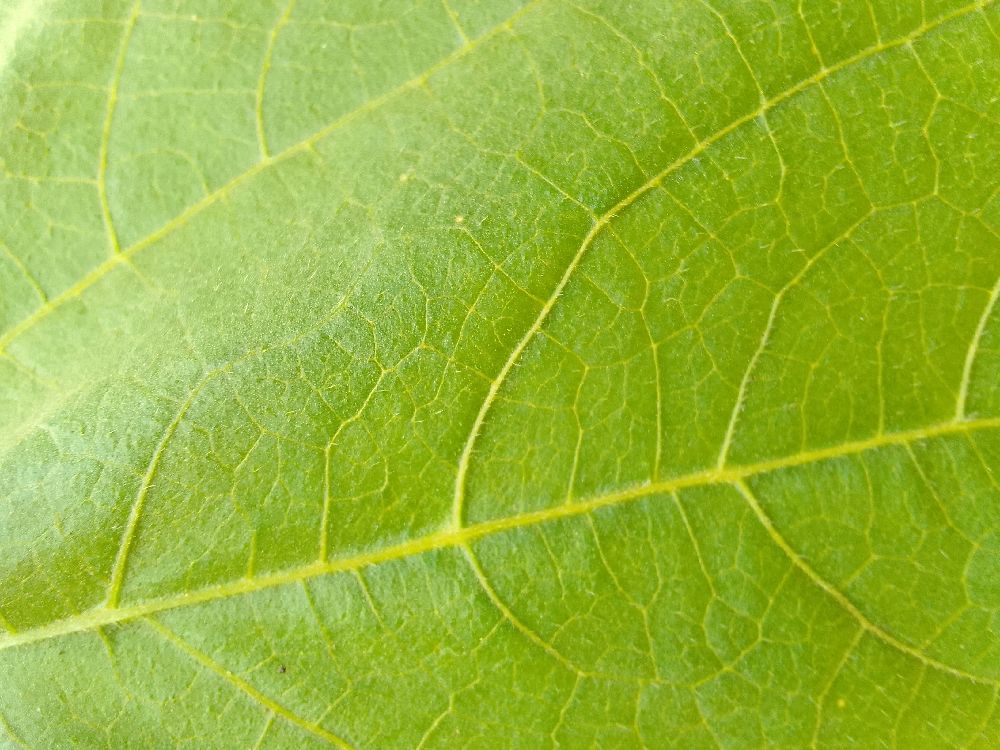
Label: healthy